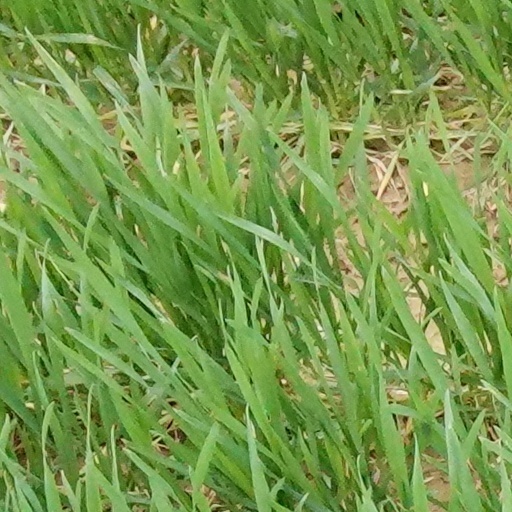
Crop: wheat